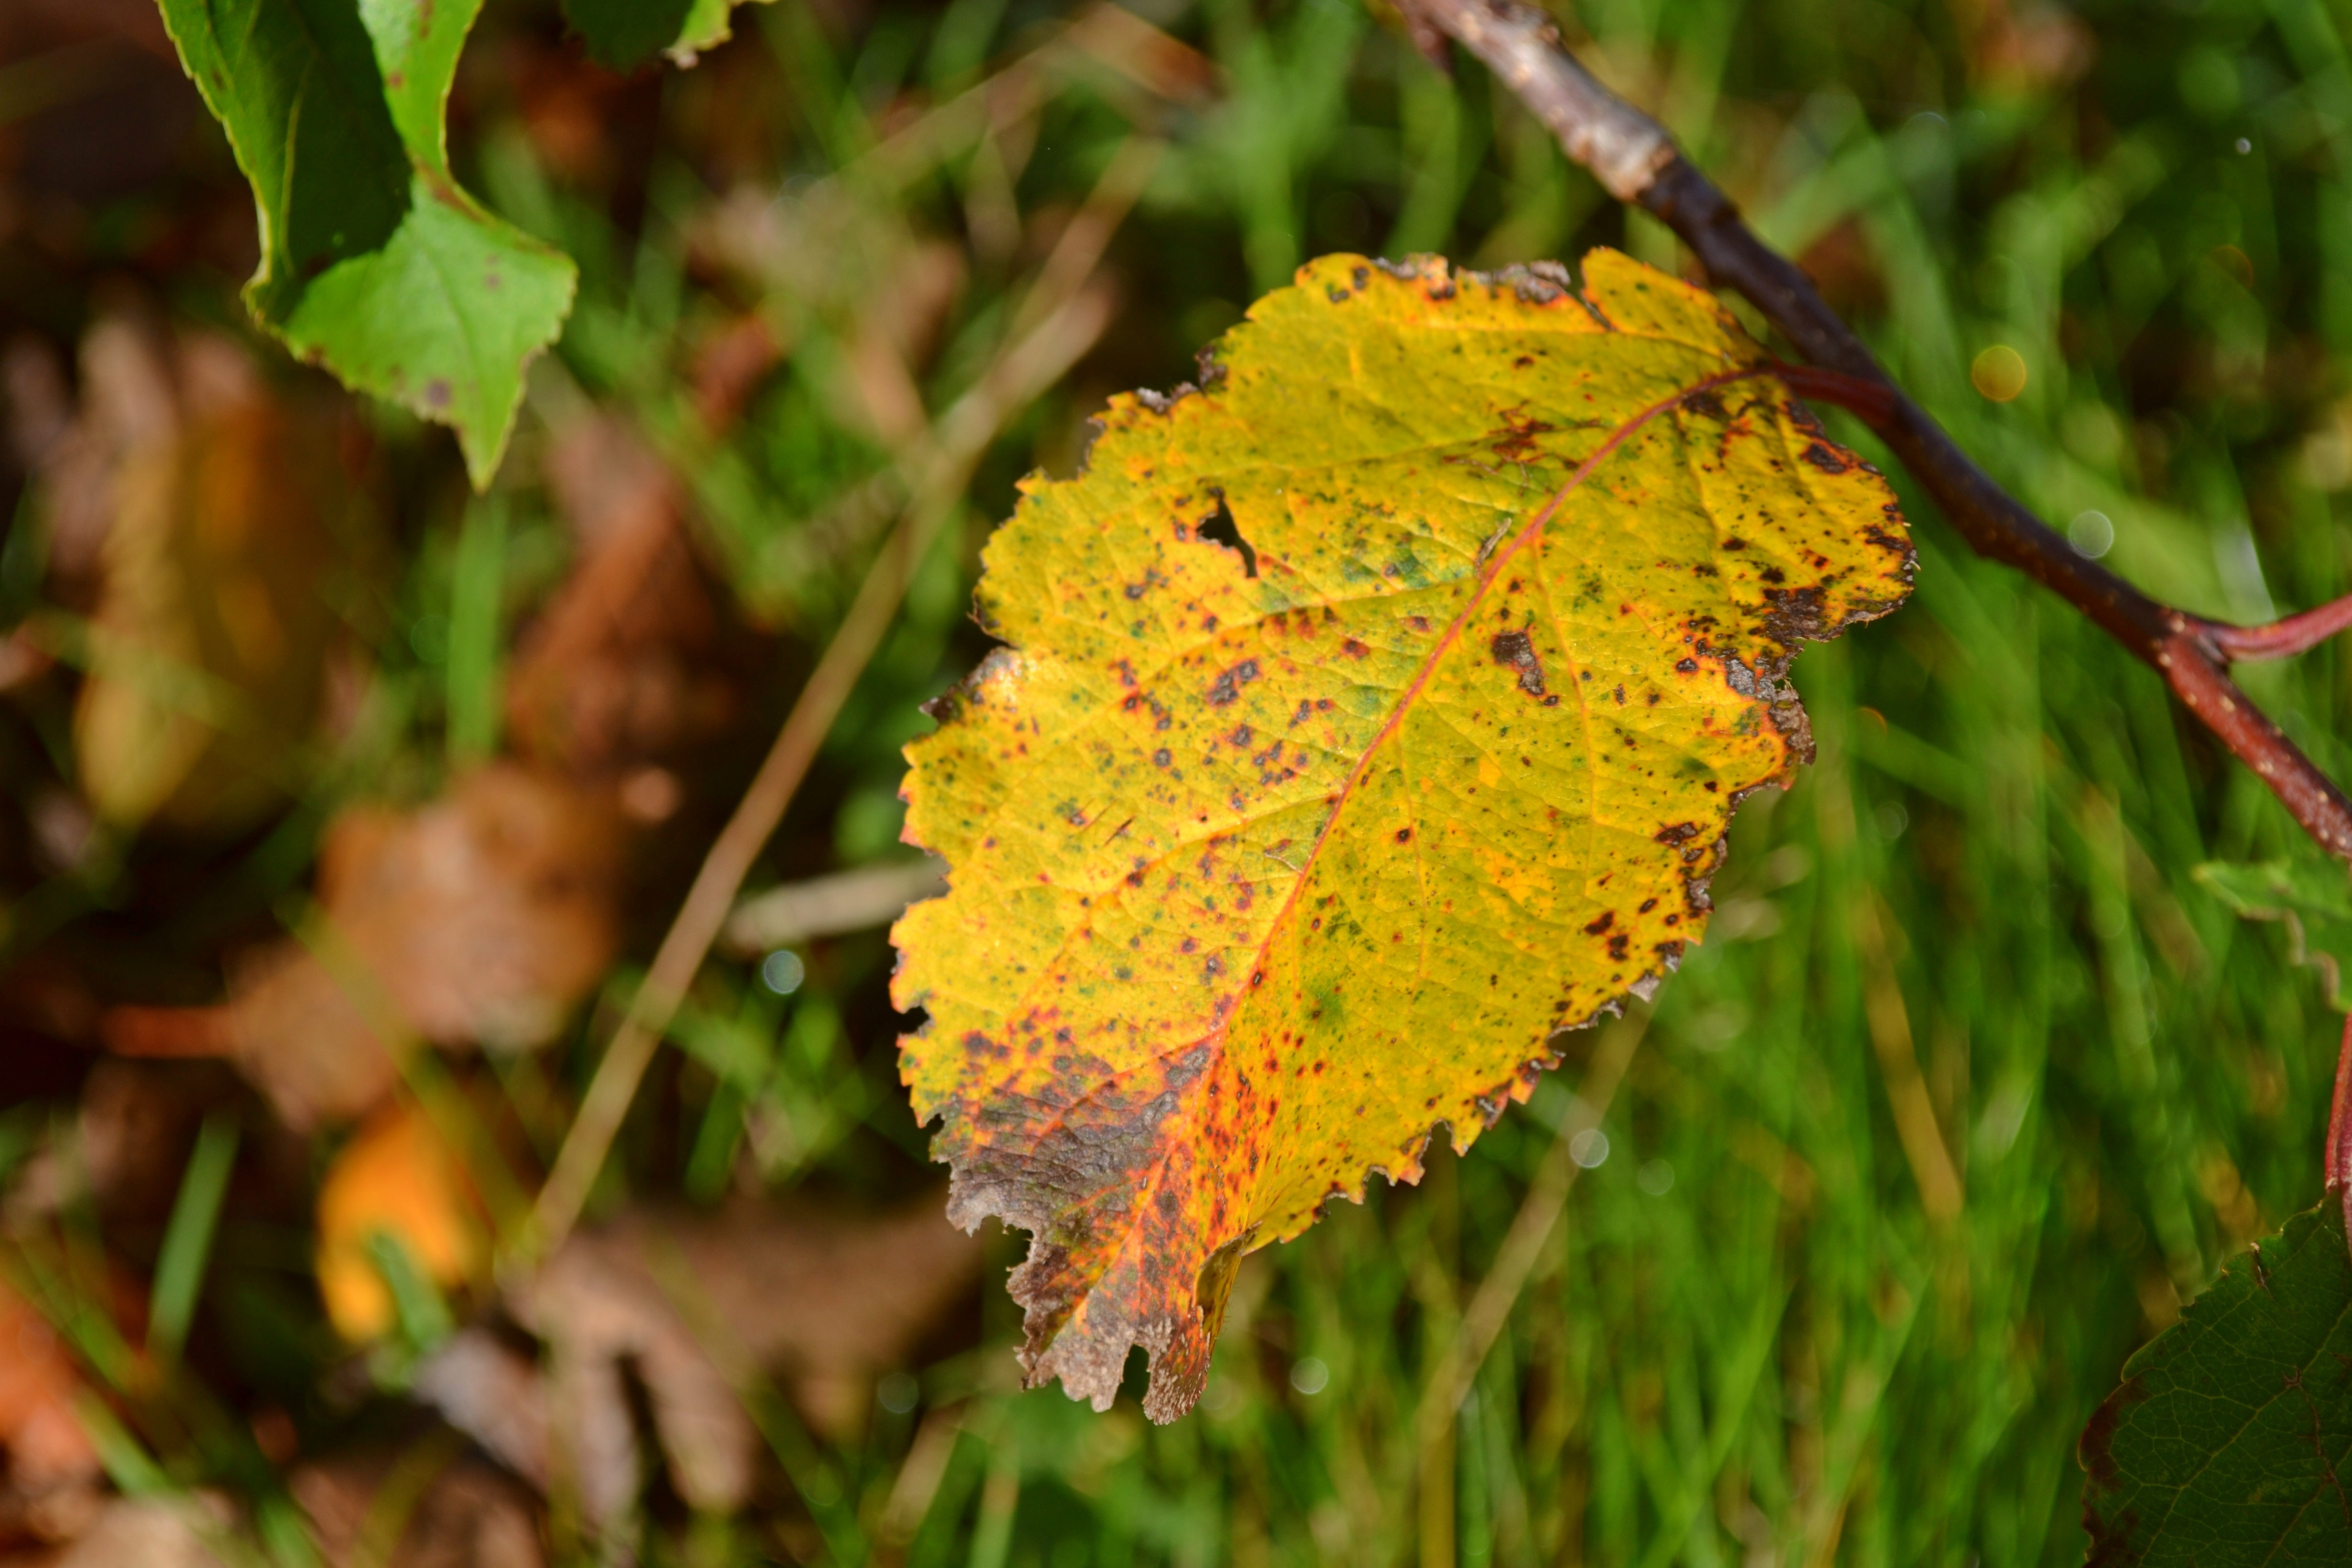
tree, nature, branch, plant, leaf, flower, green, autumn, botany, yellow, dead, flora, season, maple tree, maple leaf, leaves, shrub, deciduous, fall colors, autumn leaves, macro photography, flowering plant, woody plant, land plant